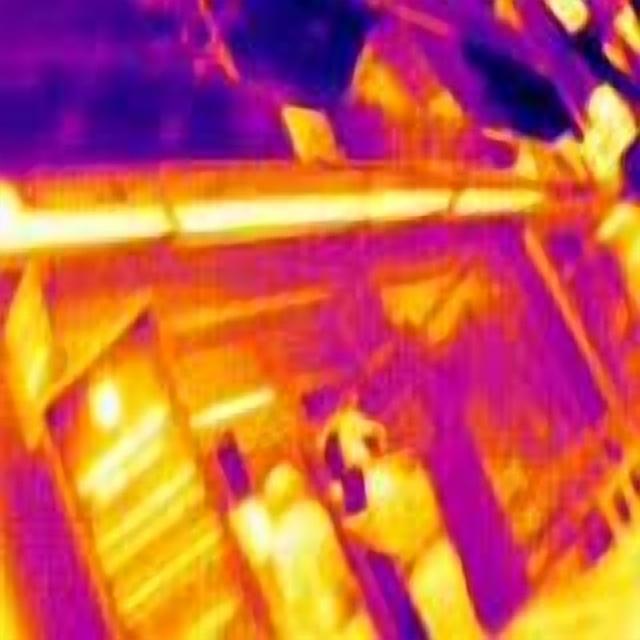
Detected objects:
label: person
label: person